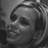
Emotion: happy